Horsey Horseless

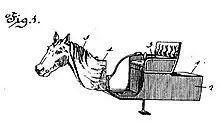
Patent diagram of Horsey Horseless

The Horsey Horseless was an early automobile created by Uriah Smith, a Seventh-day Adventist preacher, and inventor, in Battle Creek, Michigan. It contained a wooden horse head and neck attached to the front of the car, intended to make it resemble a horse and carriage so it would not frighten horses on the road. This vehicle is known to have been invented in 1899, but it is unknown whether or not it was ever built. The horse head was hollow, also serving as the fuel tank. It was included in "Time Magazine's" 2007 list of "The 50 Worst Cars of All Time".